2016 Hong Kong ePrix

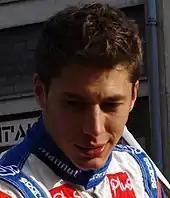
Loïc Duval "(pictured in 2011)" caused the second practice session to be stopped for ten minutes after crashing his car.

Two practice sessions—both on Sunday morning—were held before the Sunday late afternoon race. The first session ran for 45 minutes and the second for 30 minutes. A 30-minute shakedown was held on Saturday afternoon before the practice sessions and had Ma post the fastest time of 1 minute, 8.633 seconds, four-tenths of a second faster than Nelson Piquet Jr. in second. The session was temporarily halted when Prost's car stopped on track. Both practice sessions took place in warm weather. Di Grassi used of power to post the first practice session's fastest lap at 1 minute, 2.381 seconds, 0.145 seconds faster than Buemi in second. Daniel Abt, Engel, Vergne, Bird, Stéphane Sarrazin, Prost, Félix da Costa and Rosenqvist rounded out the session's top ten fastest drivers. The session was first disrupted when Oliver Turvey's vehicle stopped on track with an electrical issue after four minutes, necessitating the brief deployment of red flags, to allow course workers to remove his car from the circuit. A second stoppage occurred when the Andretti of Robin Frijns (who previously spun twice) lost control of his car at turn nine and blocked the track, and Rosenqvist impacted the first turn barrier and was stranded at the corner's run-off area.